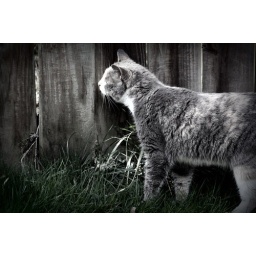
A cat is a lion in a jungle of small bushes. ~Indian Proverb. Have a great day everyone!